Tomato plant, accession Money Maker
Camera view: tilt-top (135 deg); turntable rotation: 210 degrees
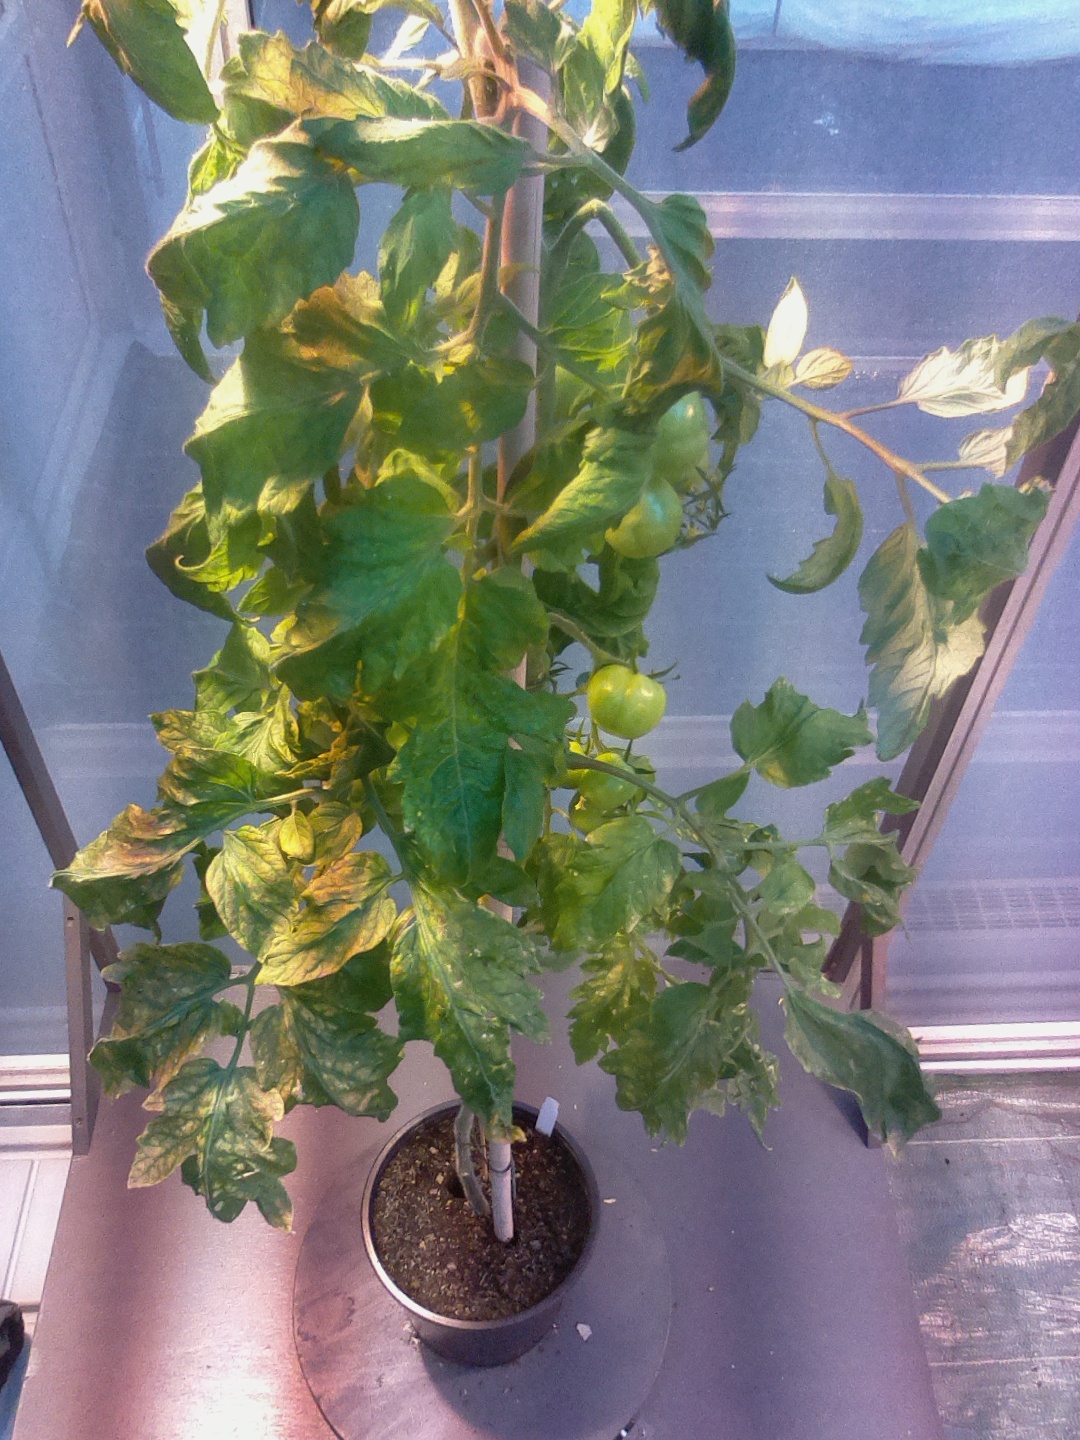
BBCH growth stage 78: 80% -90% of final fruit size